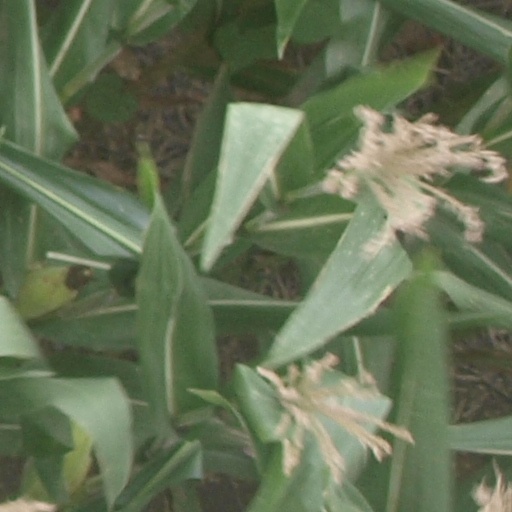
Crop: maize; corn